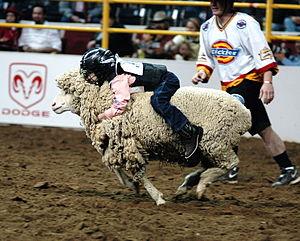
Le mouton, Ovis aries, est un animal domestique, mammifère herbivore ruminant appartenant au genre Ovis de la sous-famille des Caprinés, dans la grande famille des Bovidés. Comme tous les ruminants, les moutons sont des ongulés marchant sur deux doigts. Dans le langage courant, les moutons désignent un ensemble où la femelle est la brebis et le mâle le bélier, tandis que le jeune mâle est un agneau et la jeune femelle une agnelle.